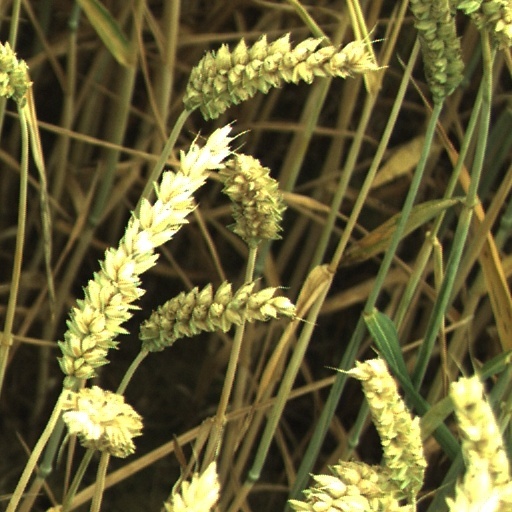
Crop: wheat